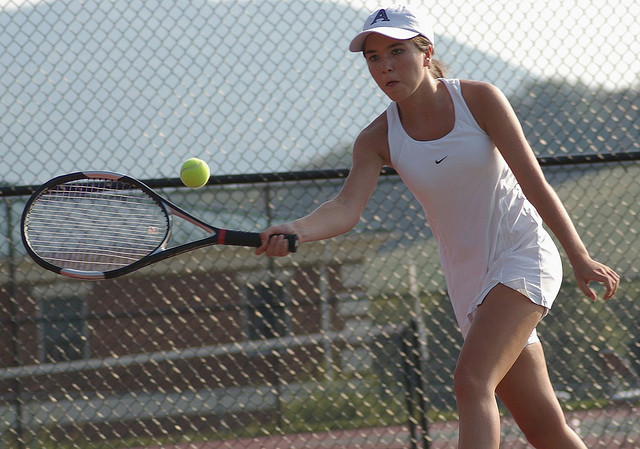
vận động viên tennis mặc đồ trắng đang vung vợt đánh bóng